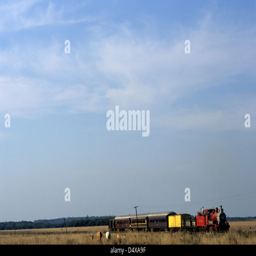
engine pulling a train through the countryside outside neighborhood on politician